Blade of the Immortal

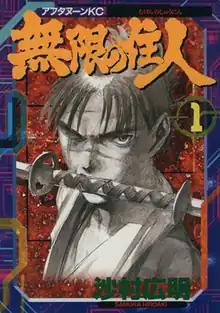
First volume cover, featuring Manji

is a Japanese manga series written and illustrated by Hiroaki Samura. It was serialized in Kodansha's manga magazine "Monthly Afternoon" from June 1993 to December 2012, with its chapters collected in 30 volumes. The series is set in Japan during the mid-Tokugawa Shogunate period and follows the cursed samurai Manji, who has to kill 1,000 evil men in order to regain his mortality.